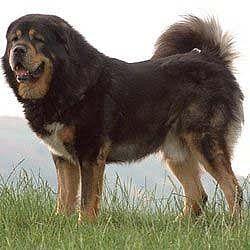
Tibetan_mastiff